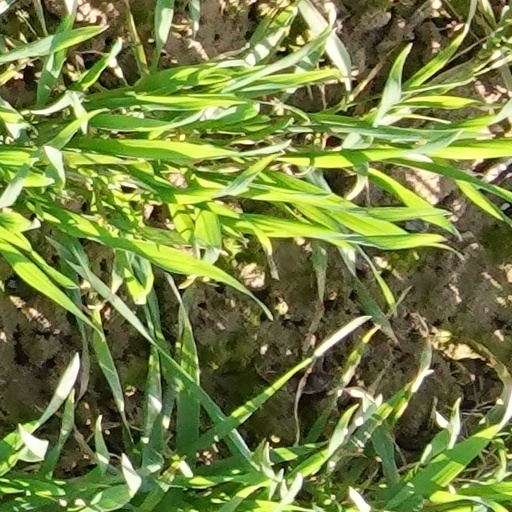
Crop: wheat